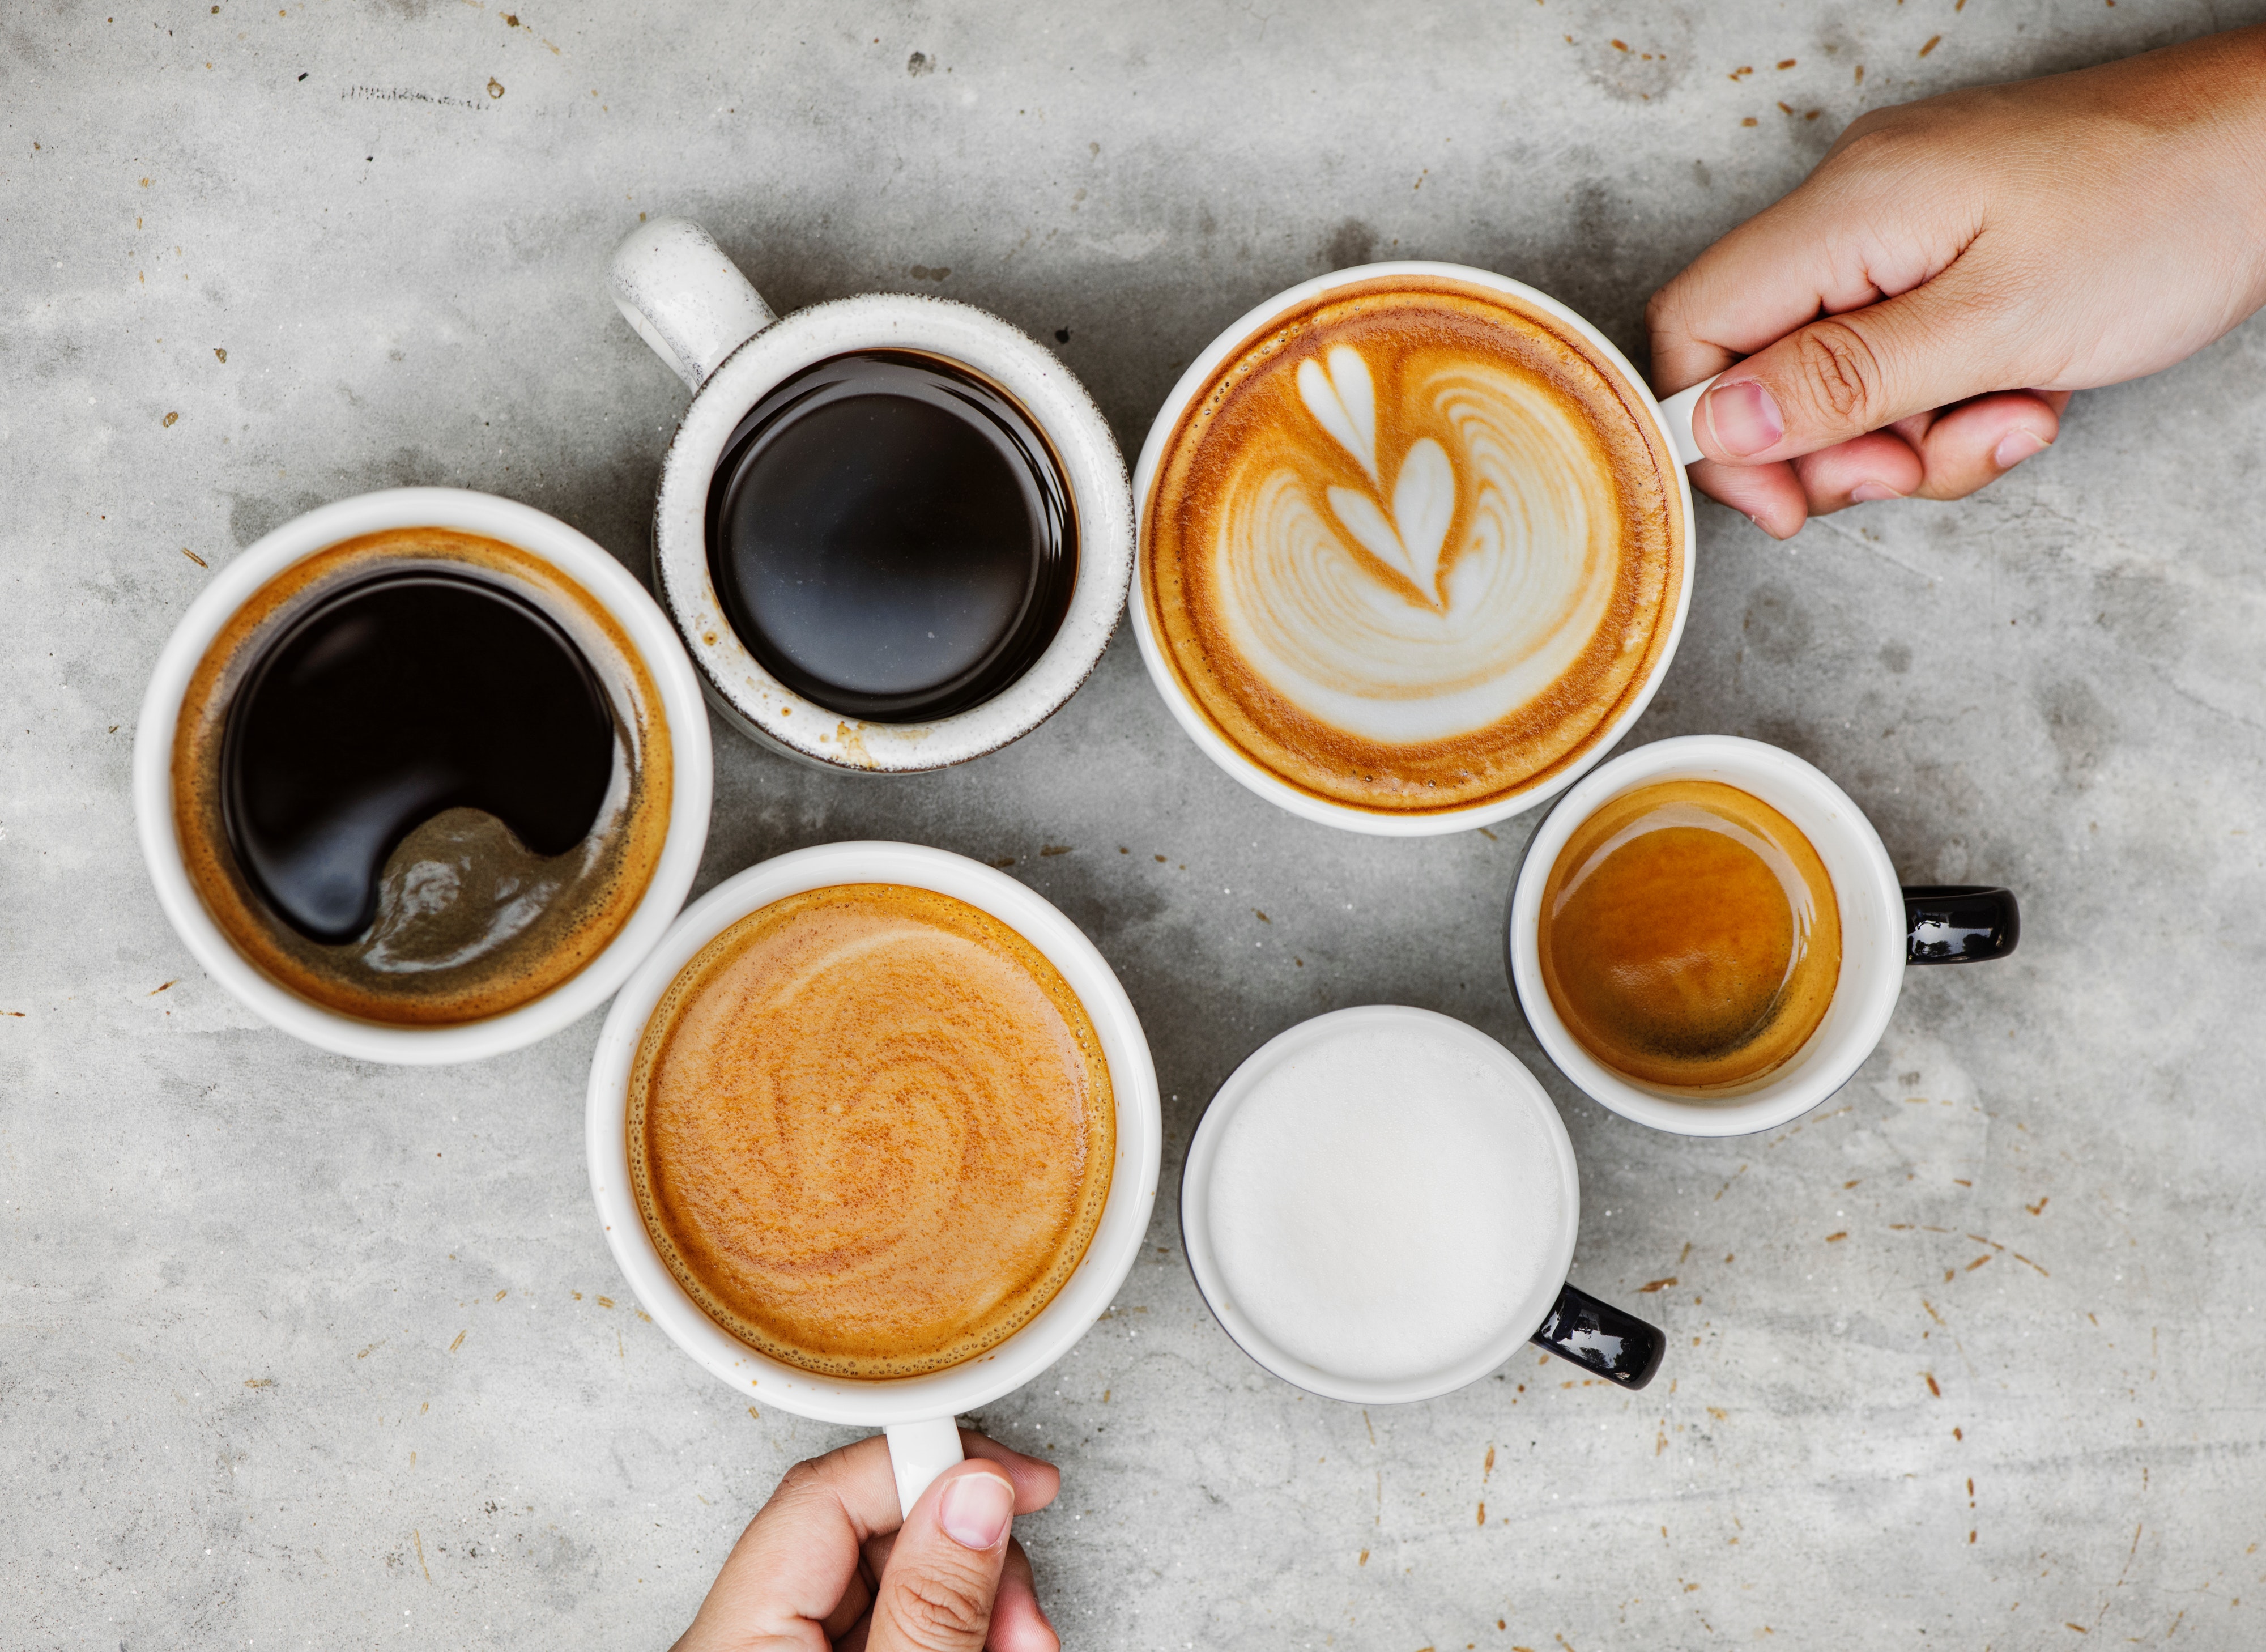
cup, caffeine, coffee cup, ristretto, food, espresso, drink, coffee, cafe au lait, latte, cuban espresso, flat white, cuisine, coffee milk, cortado, caff macchiato, tableware, dish, ingredient, cafe, dandelion coffee, caff americano, drinkware, non alcoholic beverage, cappuccino